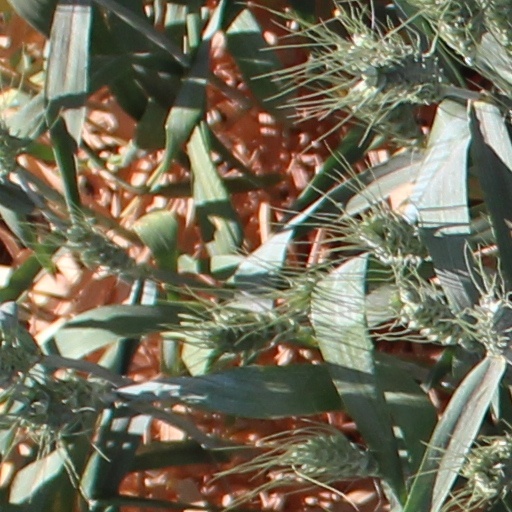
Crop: wheat